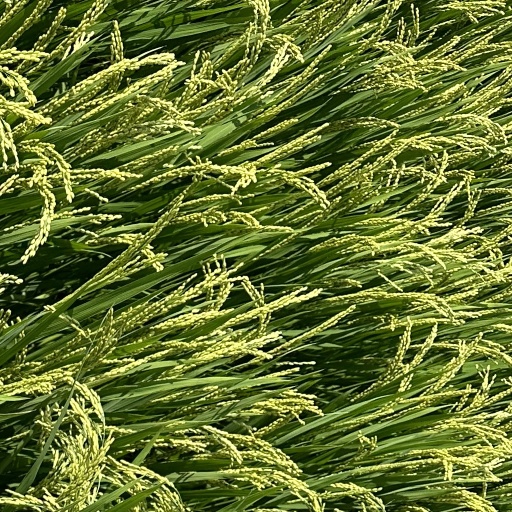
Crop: rice